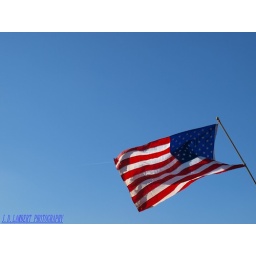
the sky was a beautiful blue today. i like the colors of the flag against the sky